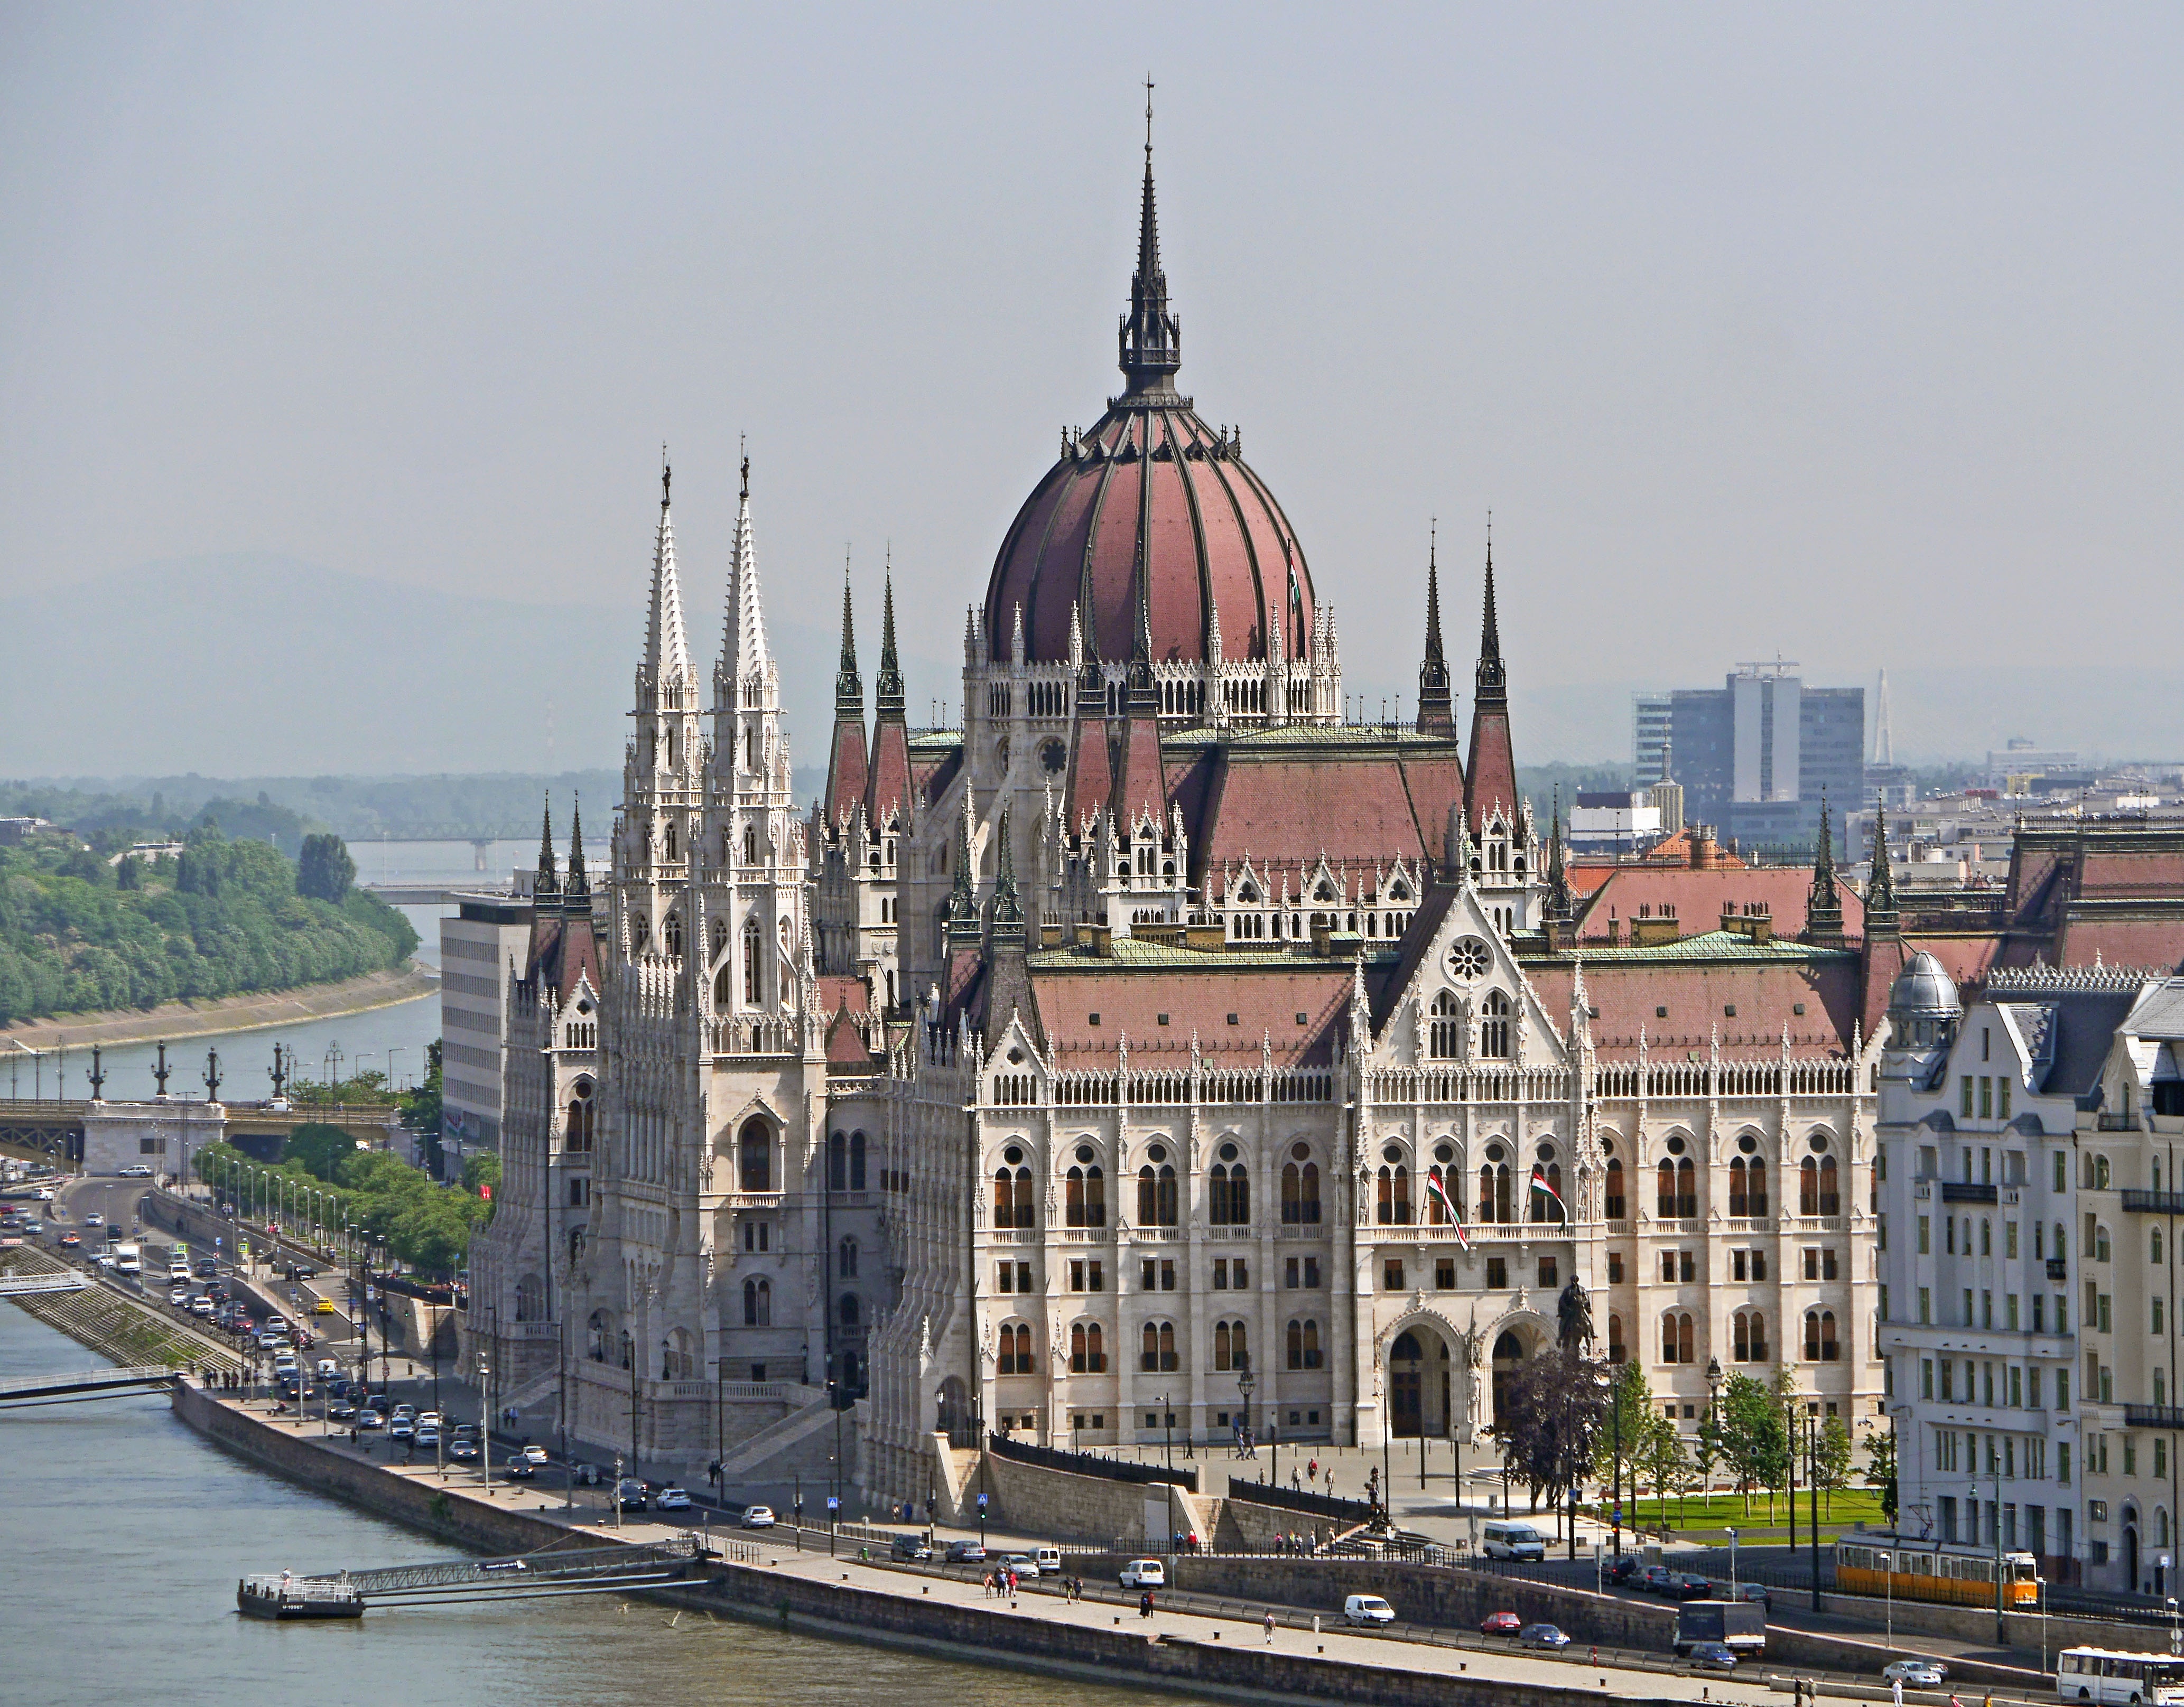
water, architecture, building, river, cityscape, landmark, cathedral, tourism, gothic, place of worship, playful, places of interest, danube, parliament, towers, spire, budapest, hungary, government, dome, legislature, neogothic, destination, pointed, city trip, tours, bank of the danube, impressive, south side, national assembly, danube island